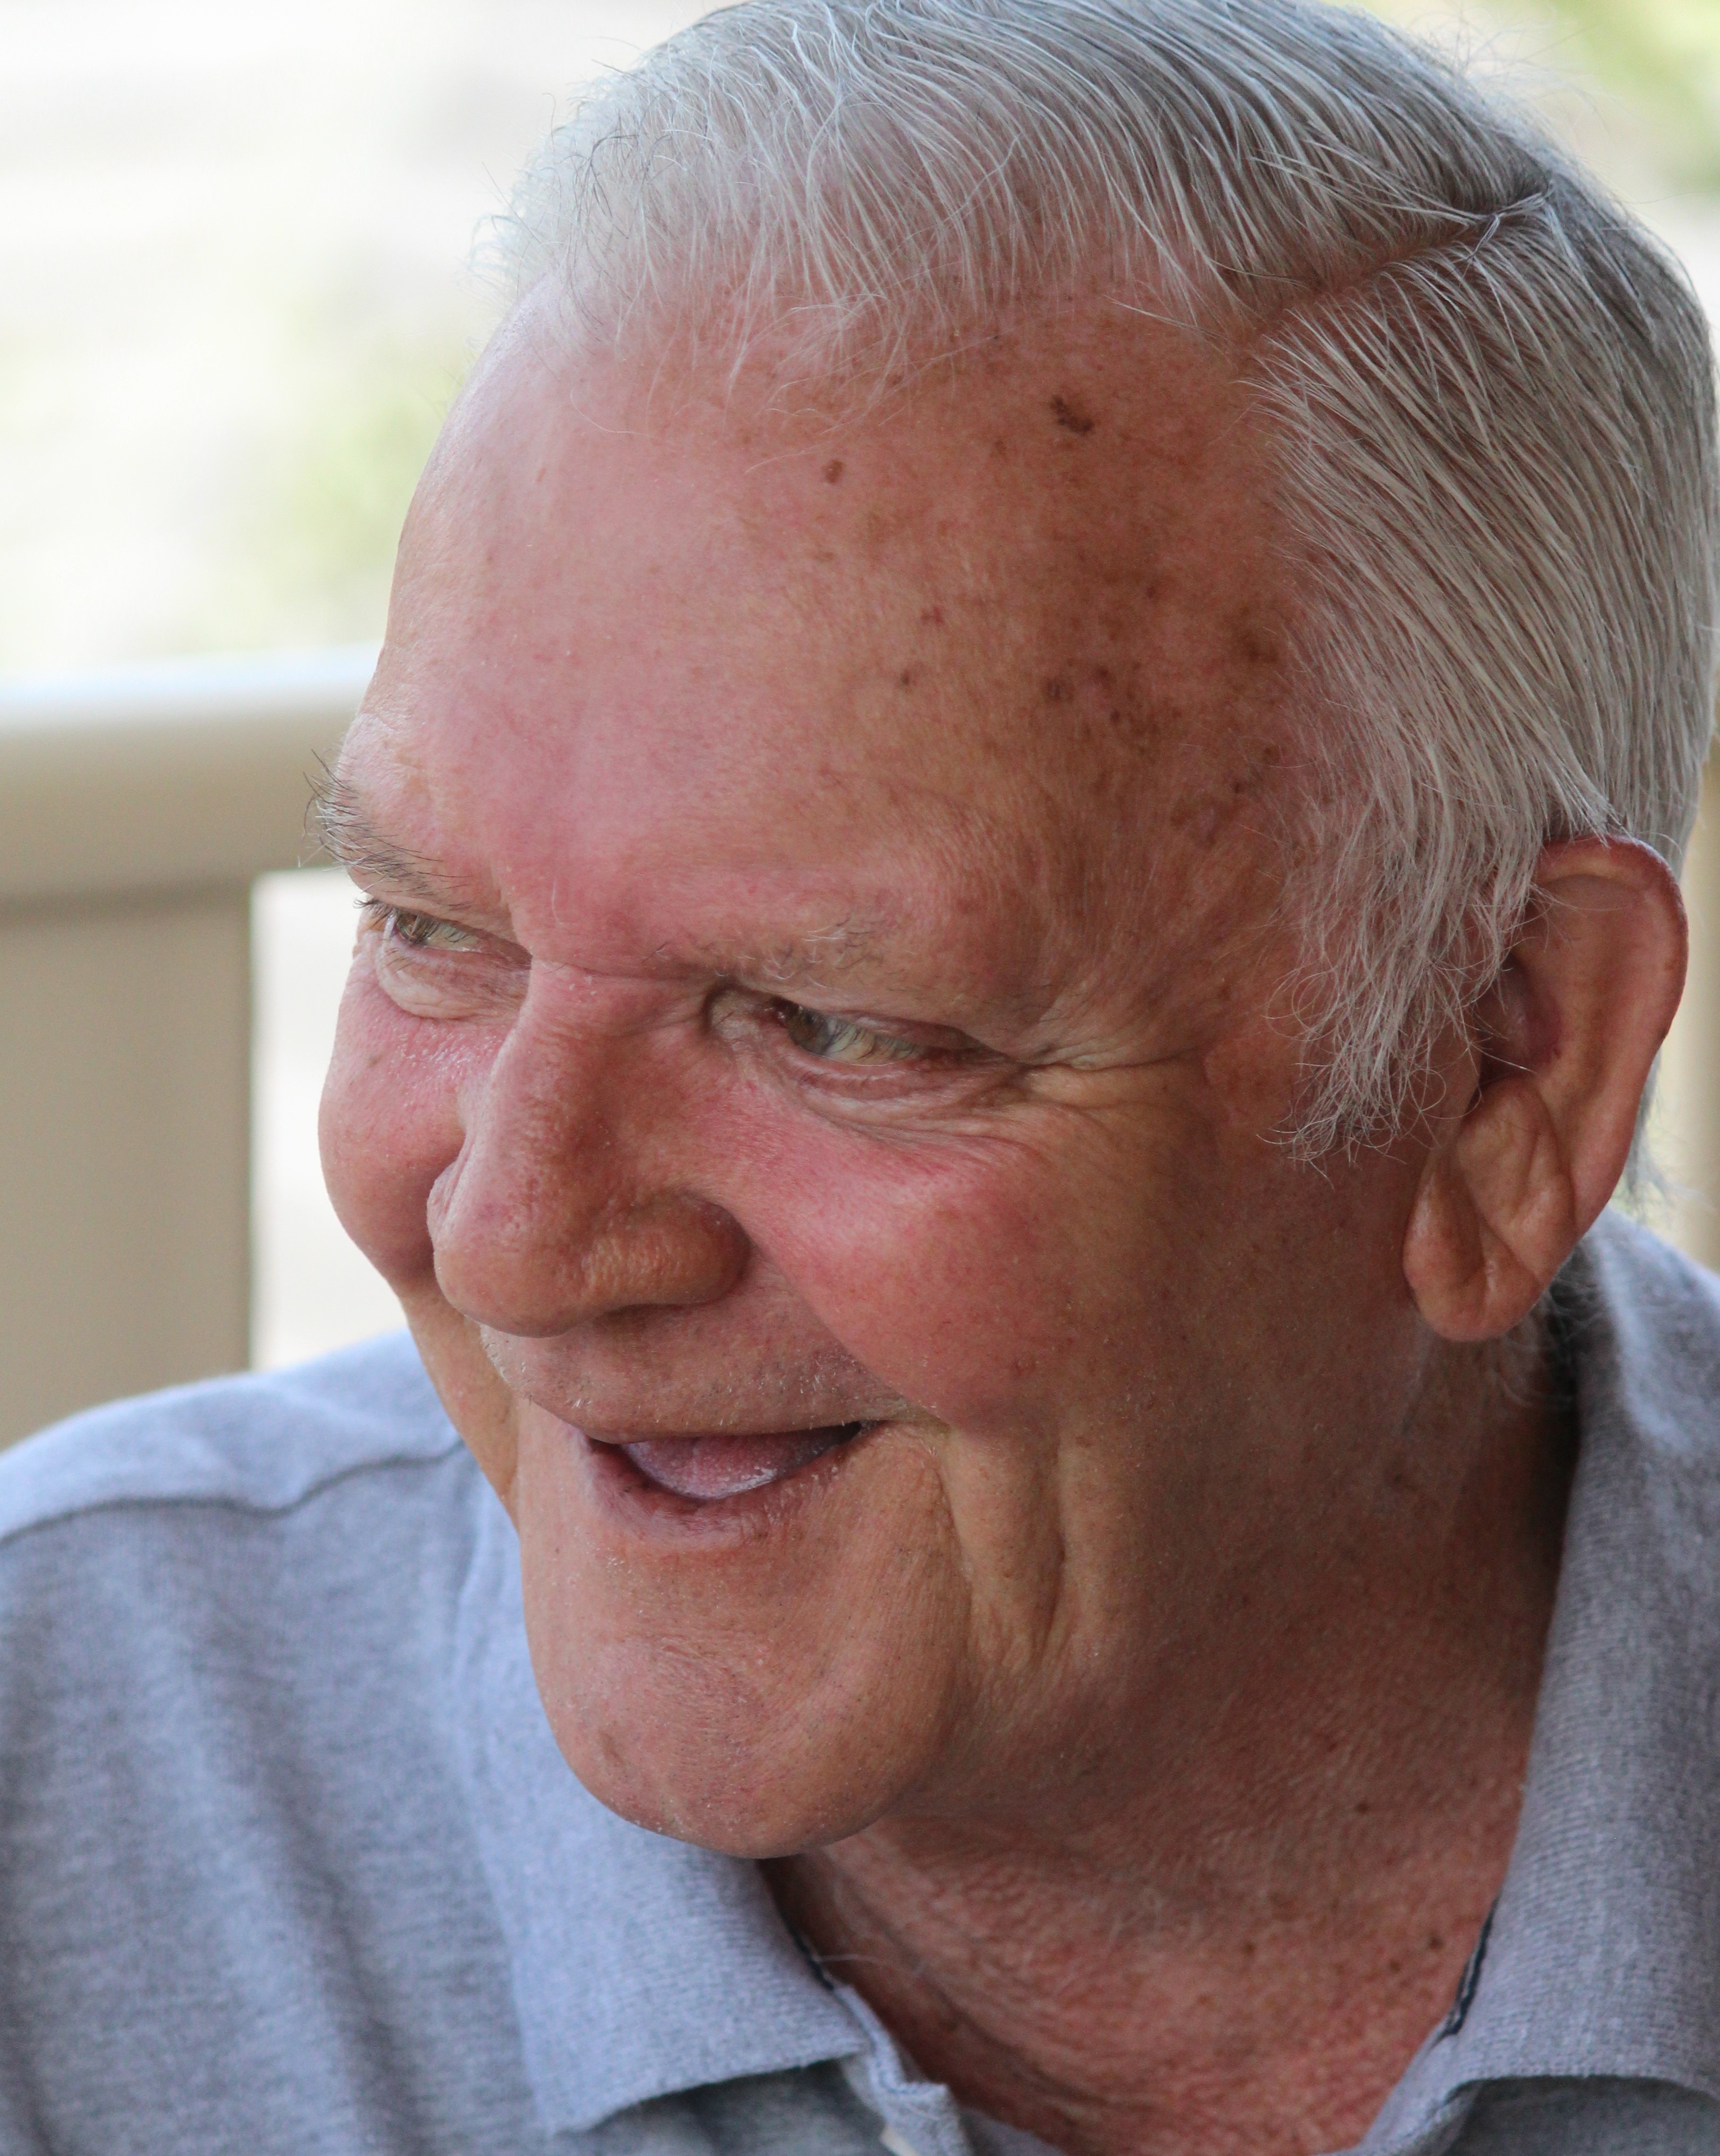
man, person, old, male, portrait, ear, senior citizen, close up, elder, face, nose, happy, head, skin, organ, aged, grandparent, sense, chin, facial hair